2012 Benghazi attack

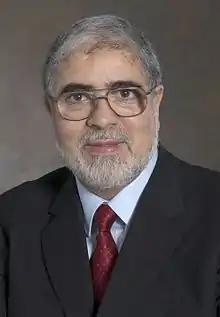
Prime Minister Abushagur

Libyan Prime Minister Mustafa Abushagur's office condemned the attack and extended condolences, saying: "While strongly condemning any attempt to abuse the person of Muhammad, or an insult to our holy places and prejudice against the faith, we reject and strongly condemn the use of force to terrorize innocent people and the killing of innocent people." It also reaffirmed "the depth of relationship between the peoples of Libya and the U.S., which grew closer with the positions taken by the U.S. government in support of the revolution of February 17". Mohamed Yousef el-Magariaf, the President of the General National Congress of Libya, said: "We apologize to the U.S., to the American people and to the government and also to the rest of the world for what happened yesterday. And at the same time, we expect the world to cooperate with us to confront to what is meant out of this kind of act of cowardice."